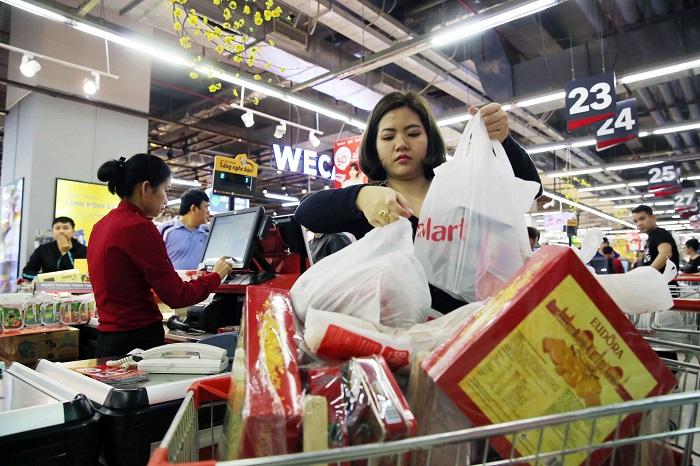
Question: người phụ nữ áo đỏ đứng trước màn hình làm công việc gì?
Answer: cô ấy làm nhân viên thu ngân